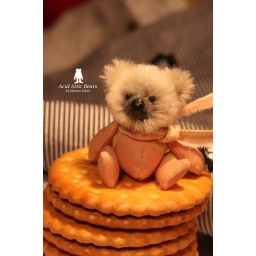
A little polar girl in pink. 5,5 cm as usual (a little over 2 inches). (Sorry for the yellow picture.)